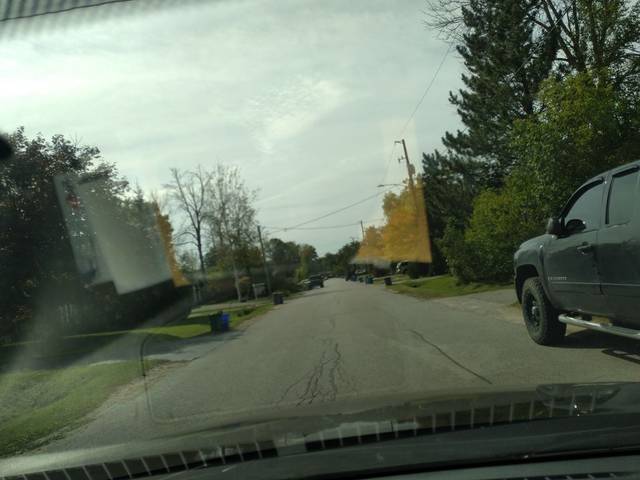
Region: Canada
Coordinates: 44.208, -79.472